Bowling railway station (England)

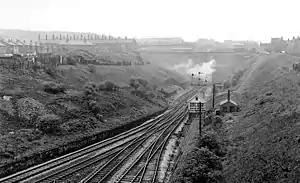
Remains of Bowling Junction Station

Bowling railway station is a closed station in the city of Bradford, West Yorkshire, England. It was on the line connecting the Bradford Exchange – Low Moor line of the Lancashire and Yorkshire Railway with the line of the Great Northern Railway (GNR) at Laisterdyke. It was opened by the GNR on 1 August 1854 and closed to passengers on 1 February 1895. The line remained open to freight until 4 May 1964. No trace remains of the station which was located northeast of the bridge crossing Wakefield Road.